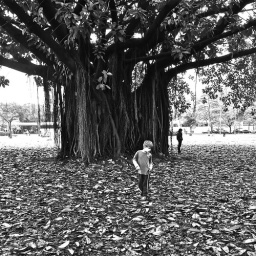
little boy under big tree